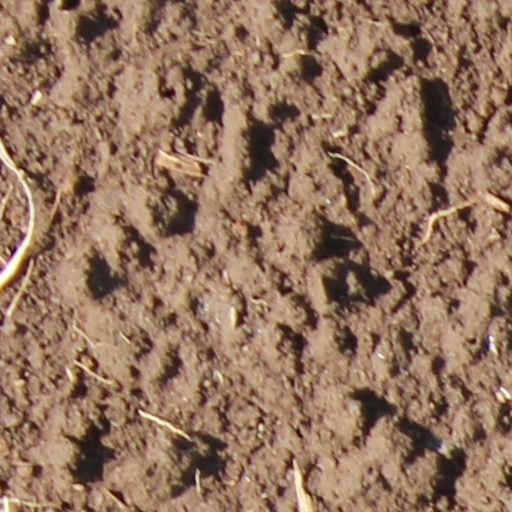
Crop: wheat